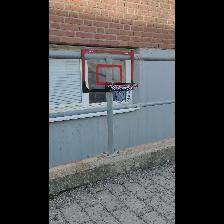
Label: NonHuman